Virginia–Highland

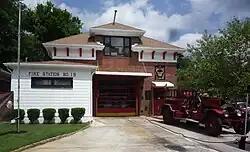
Fire Station #19

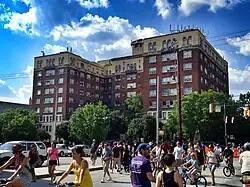
Briarcliff Hotel, now Briarcliff Summit apartments

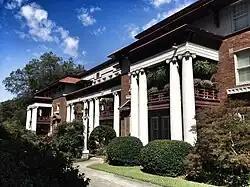
The Colonnades apartment complex

Virginia–Highland is best known for its oldest residences – the Craftsman bungalows that line the streets closest to which or on which the Nine Mile trolley ran: Virginia Avenue, North Highland Avenue, St. Charles Avenue, etc. Other architectural styles include English Vernacular Revival and Colonial Revival, and other house types include English Cottage and American Foursquare.